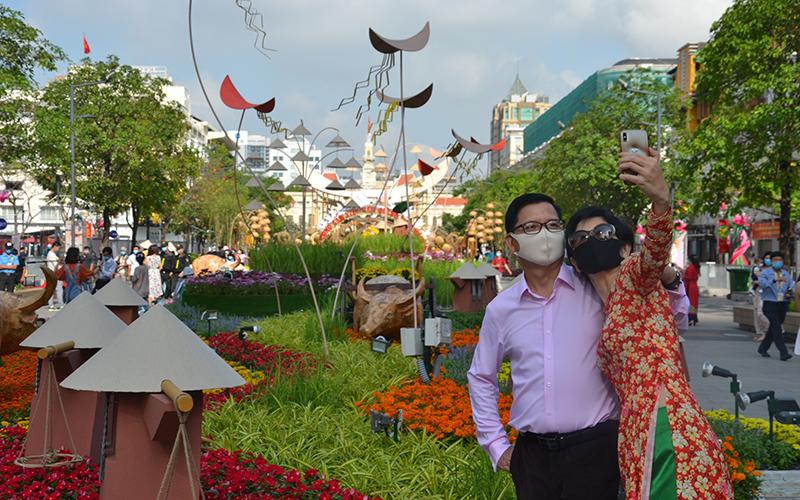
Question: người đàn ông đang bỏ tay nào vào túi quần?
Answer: đang bỏ tay phải vào túi quần